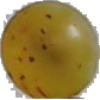
Label: white_grape